The Human Factor (1979 film)

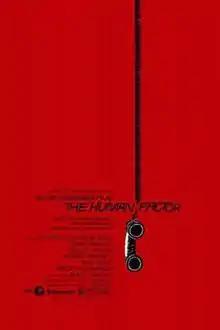
Theatrical release poster by Saul Bass

The Human Factor is a 1979 British neo noir film starring Nicol Williamson, Robert Morley, and Richard Attenborough, and directed and produced by Otto Preminger. The screenplay is by Tom Stoppard, based on the 1978 novel "The Human Factor" by Graham Greene. It examines British espionage, and the difficulty of identifying a mole in the ranks of an intelligence service.